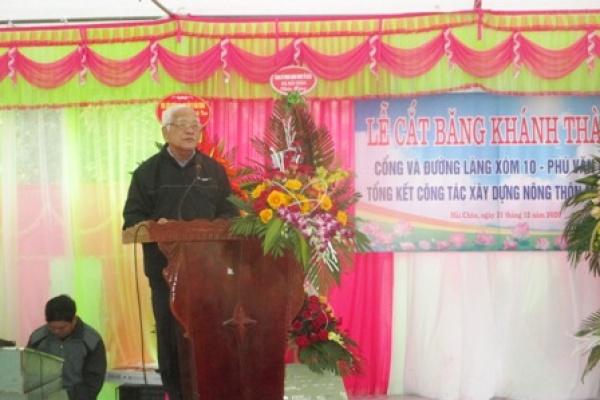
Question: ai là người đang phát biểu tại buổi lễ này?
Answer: người đàn ông tóc bạc